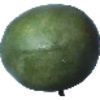
Label: Mango 1